The Two Pearls of Wisdom

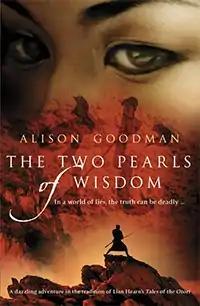
"The Two Pearls of Wisdom" first edition cover.

The Two Pearls of Wisdom (also known as Eon, Eon: Dragoneye Reborn, or Eon: Rise of the Dragoneye) is a 2008 fantasy novel by Alison Goodman. It follows the story of Eon, who has potential to become a Dragoneye, being able to control wind, water and land. However, Eon is actually a girl concealed as a boy, and with girls forbidden, she becomes a dangerous gamble.